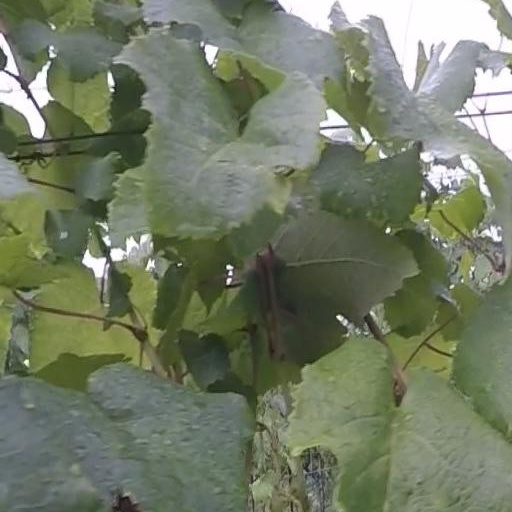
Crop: grape